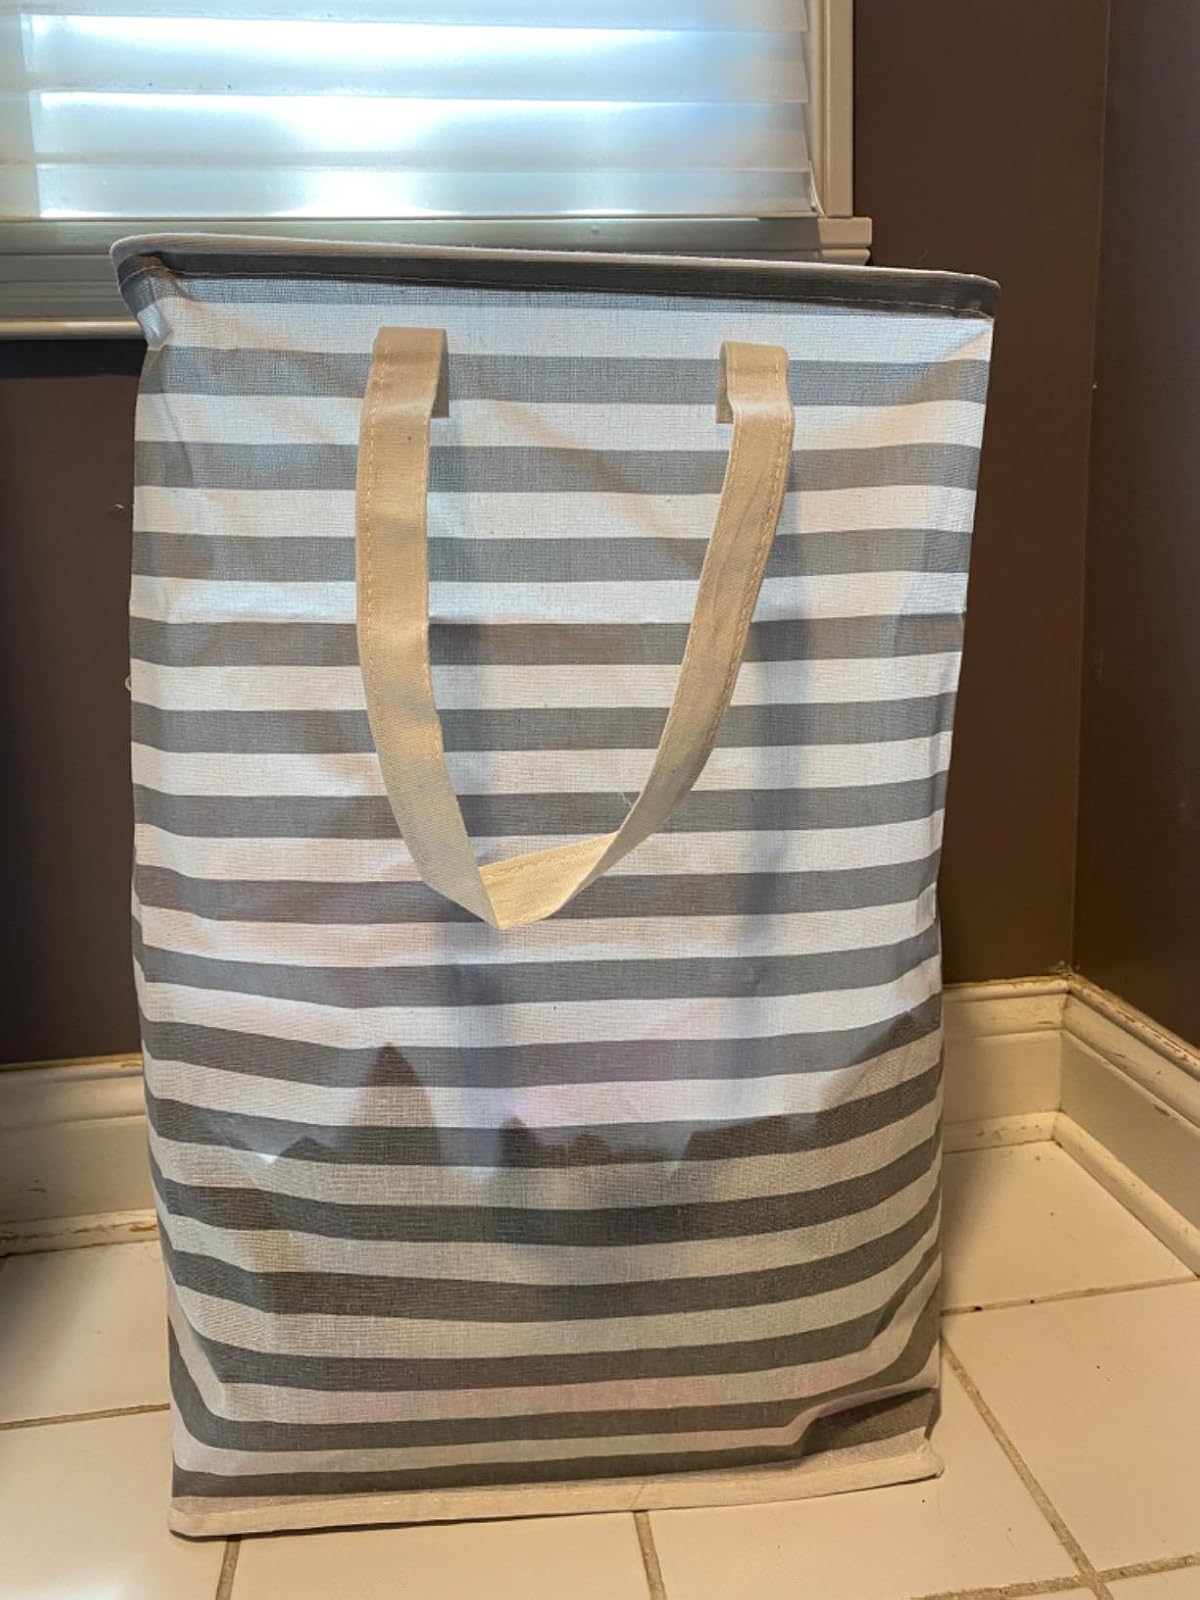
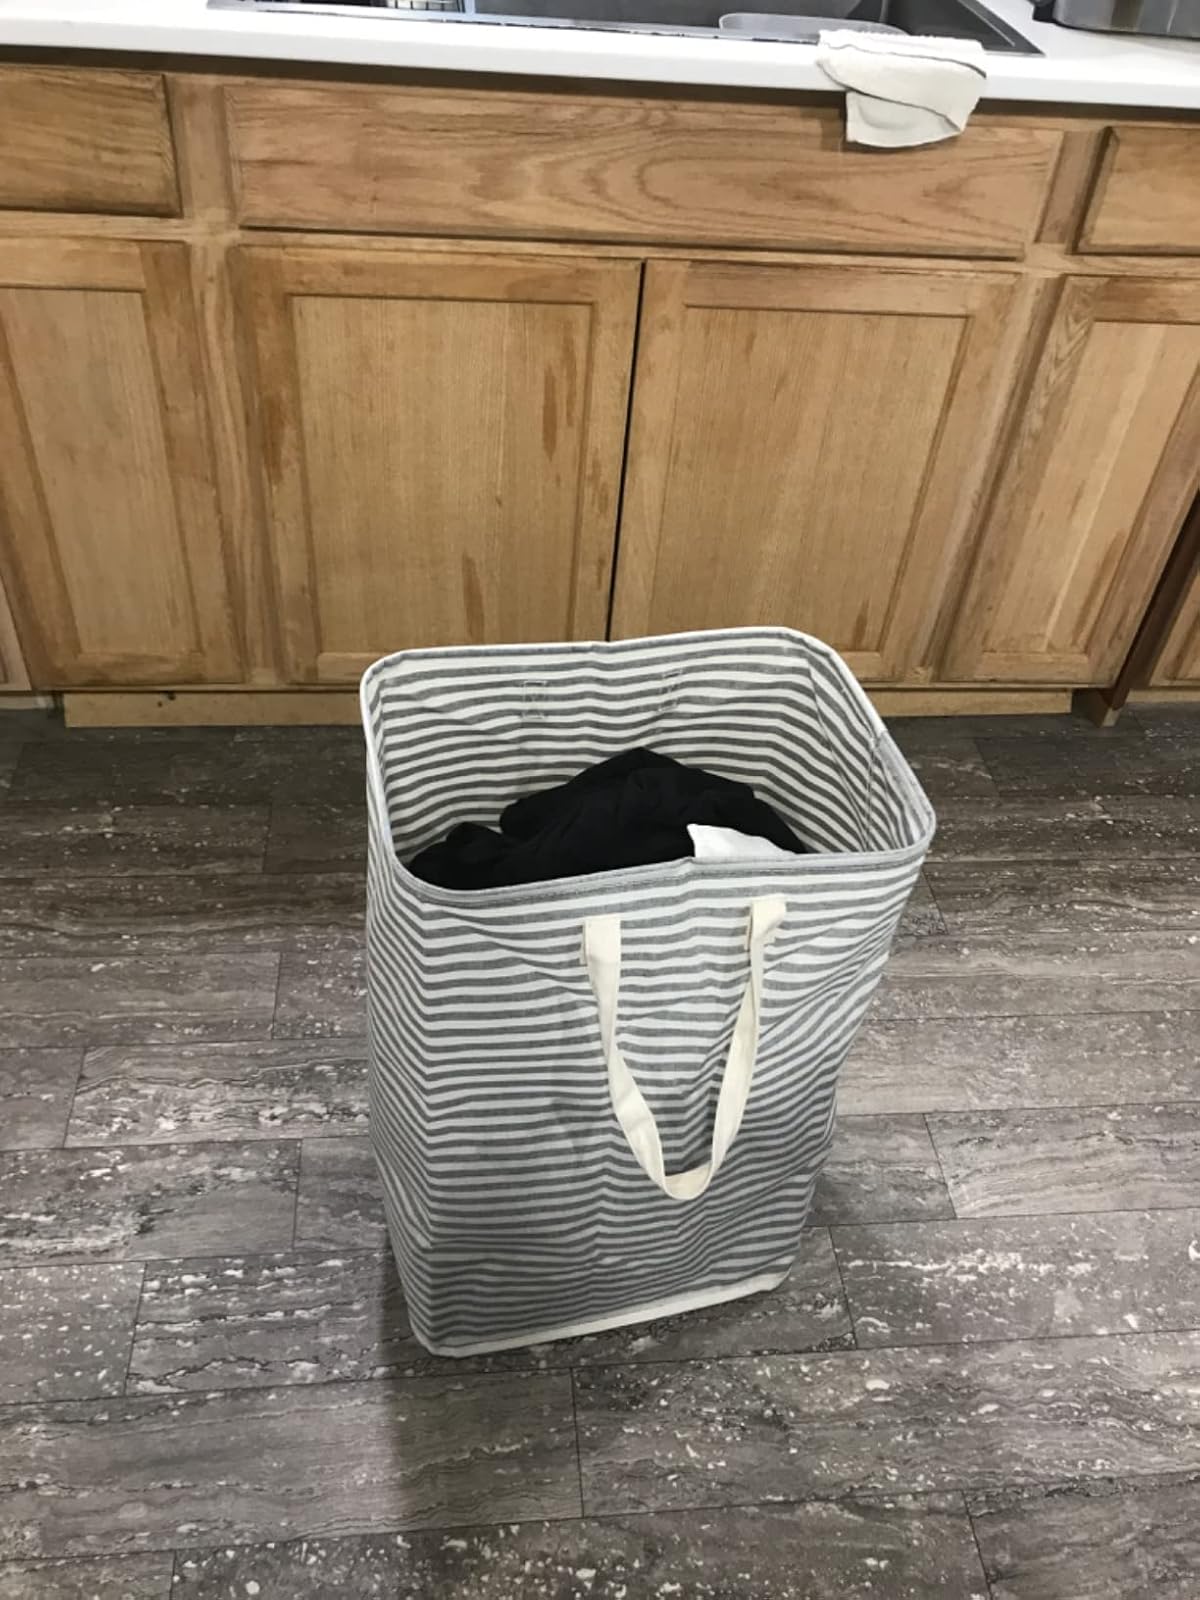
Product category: items_hamper
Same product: no